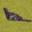
Label: airplane